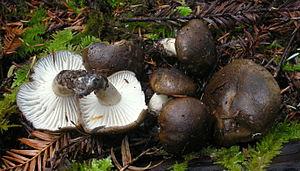
Aucune garantie d'exactitude ne peut être offerte par la liste contenue dans cet article.